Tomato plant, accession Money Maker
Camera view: horizontal (90 deg, fisheye); turntable rotation: 60 degrees
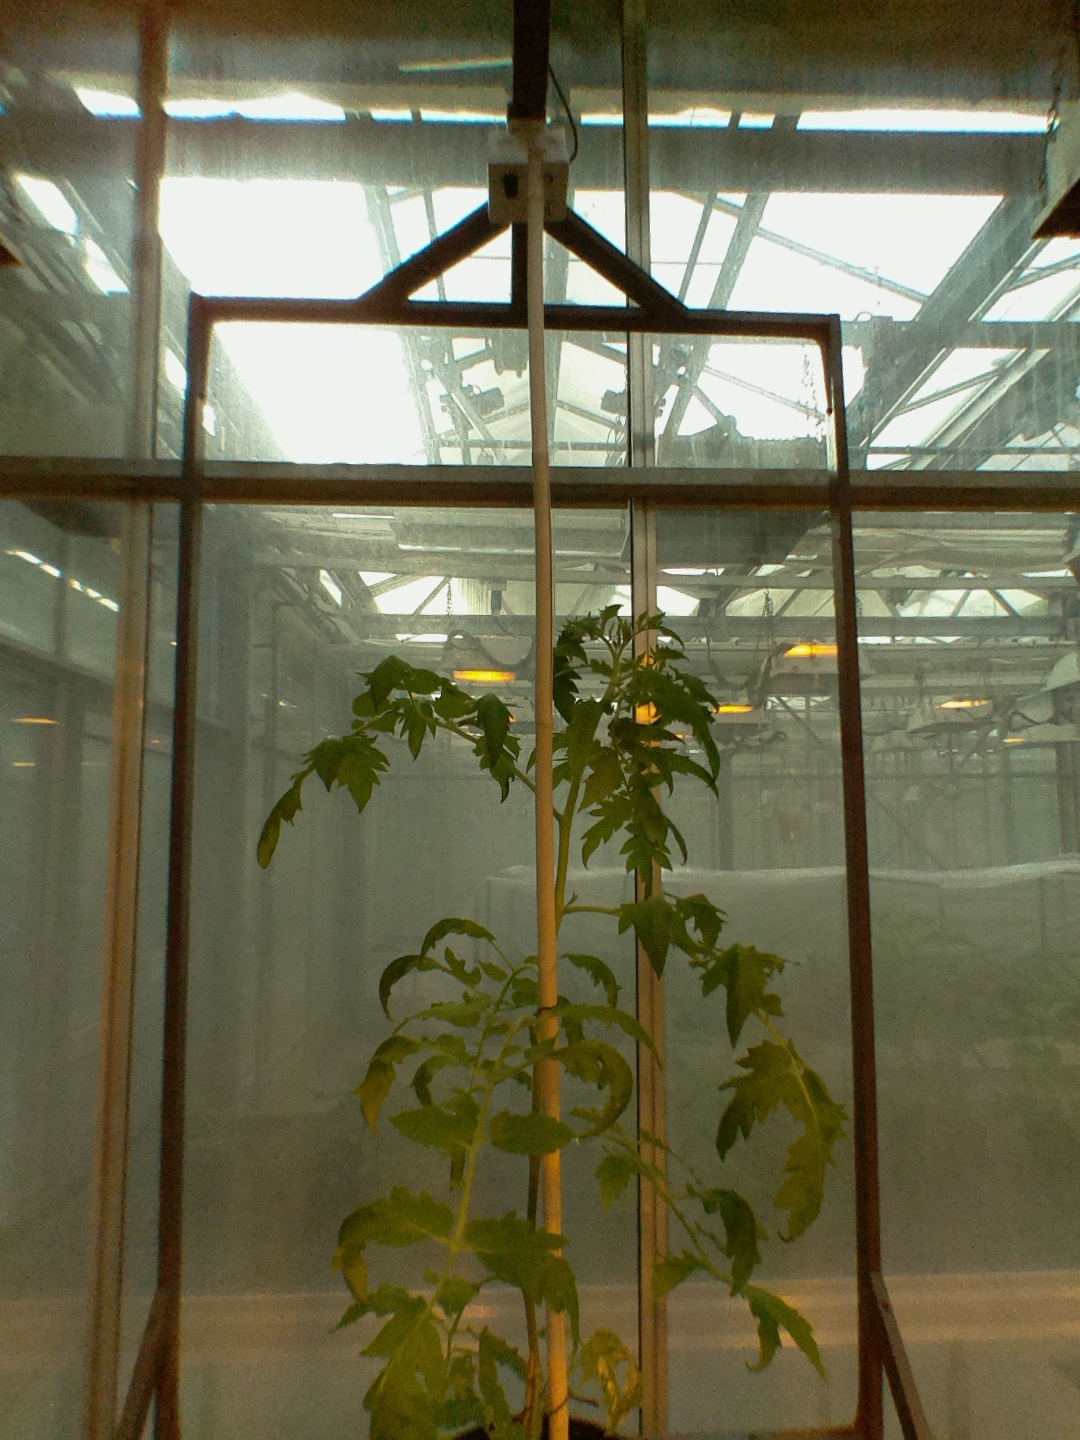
BBCH growth stage 55: 5 inflorescences visible